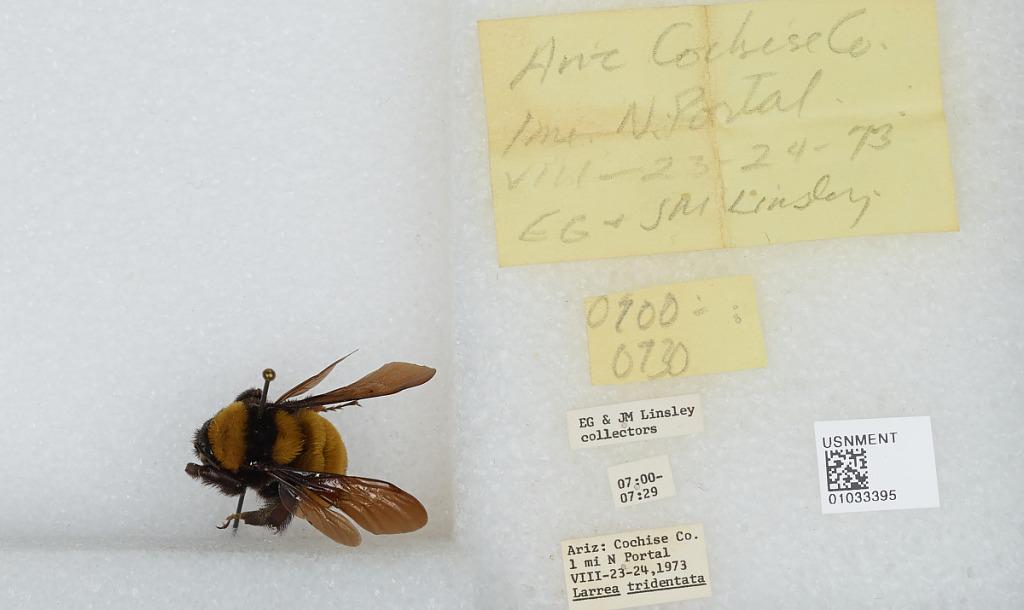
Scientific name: Bombus (Fervidobombus) sonorus Say
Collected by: E. Linsley & J. Linsley
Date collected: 1973-8-23
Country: United States
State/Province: Arizona
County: Cochise
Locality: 1 mile North of Portal
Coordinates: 31.9267, -109.141